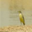
Label: bird